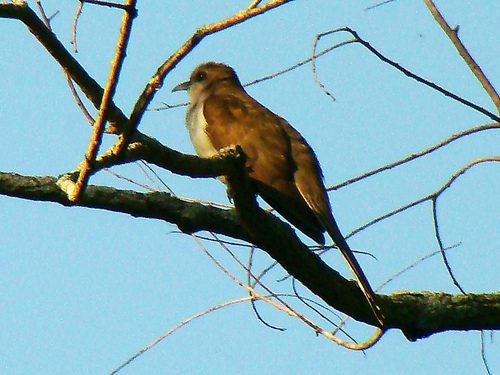
a brown bird with a white belly and throat and a short curved and pointy beak.
this small brown bird has darker wing feathers than his nearly-white belly feathers.
a brown bird with a dingy white belly and neck.
a medium sized bird with a long bill that curves downwards and a white breast
this bird has a small head with a yellow breast and a small bill.
this bird has a light gray, almost white belly, the rest of the bird is a grayish brown color.
this bird has wings that are brown with a white bellt
this bird has wings that are brown and has a white chest
this bird has a white stomach which protrudes to give the bird a round shape.
this bird has wings that are brown and has a white belly
Species: Black Billed Cuckoo